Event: Nepal Earthquake
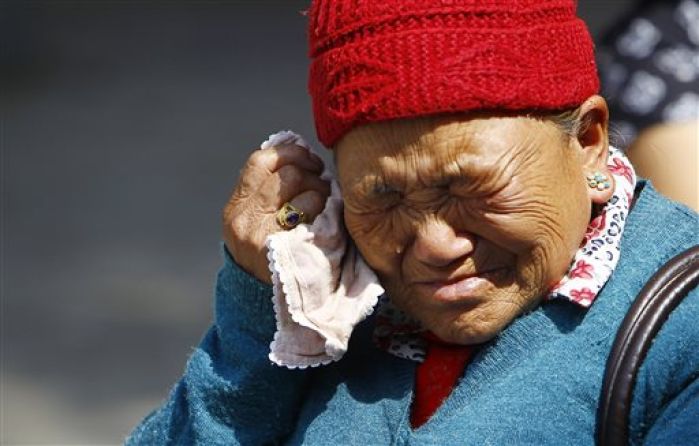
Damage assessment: no_damage